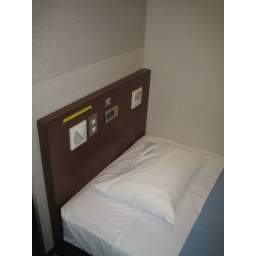
Alarm clock over the bed